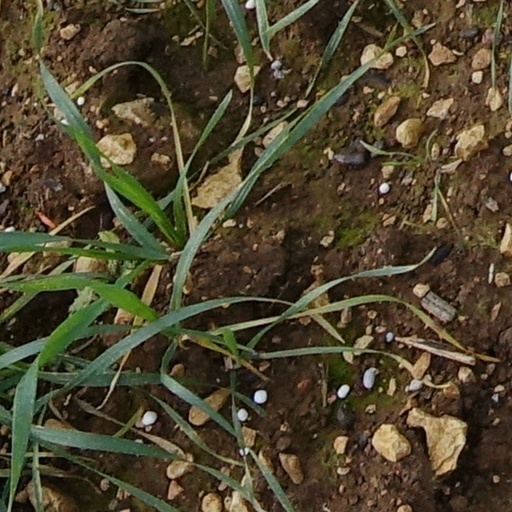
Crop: wheat